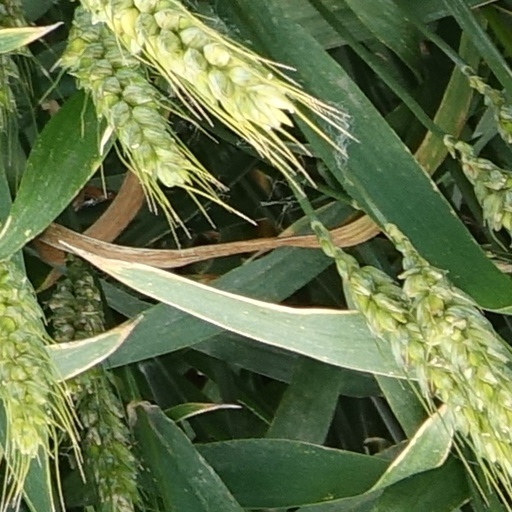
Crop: wheat